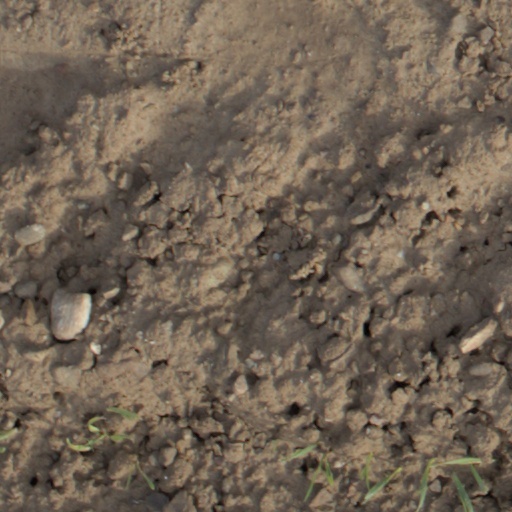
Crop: wheat